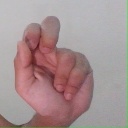
अक्षर: ढ